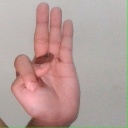
अक्षर: भ